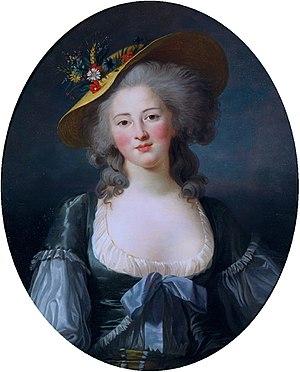
Cette page fournit une liste chronologique de tableaux de la peintre française Élisabeth Vigée Le Brun.